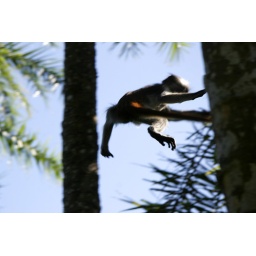
A red colobus monkey in action, Jozani Forest. Zanzibar, Tanzania [20080320]